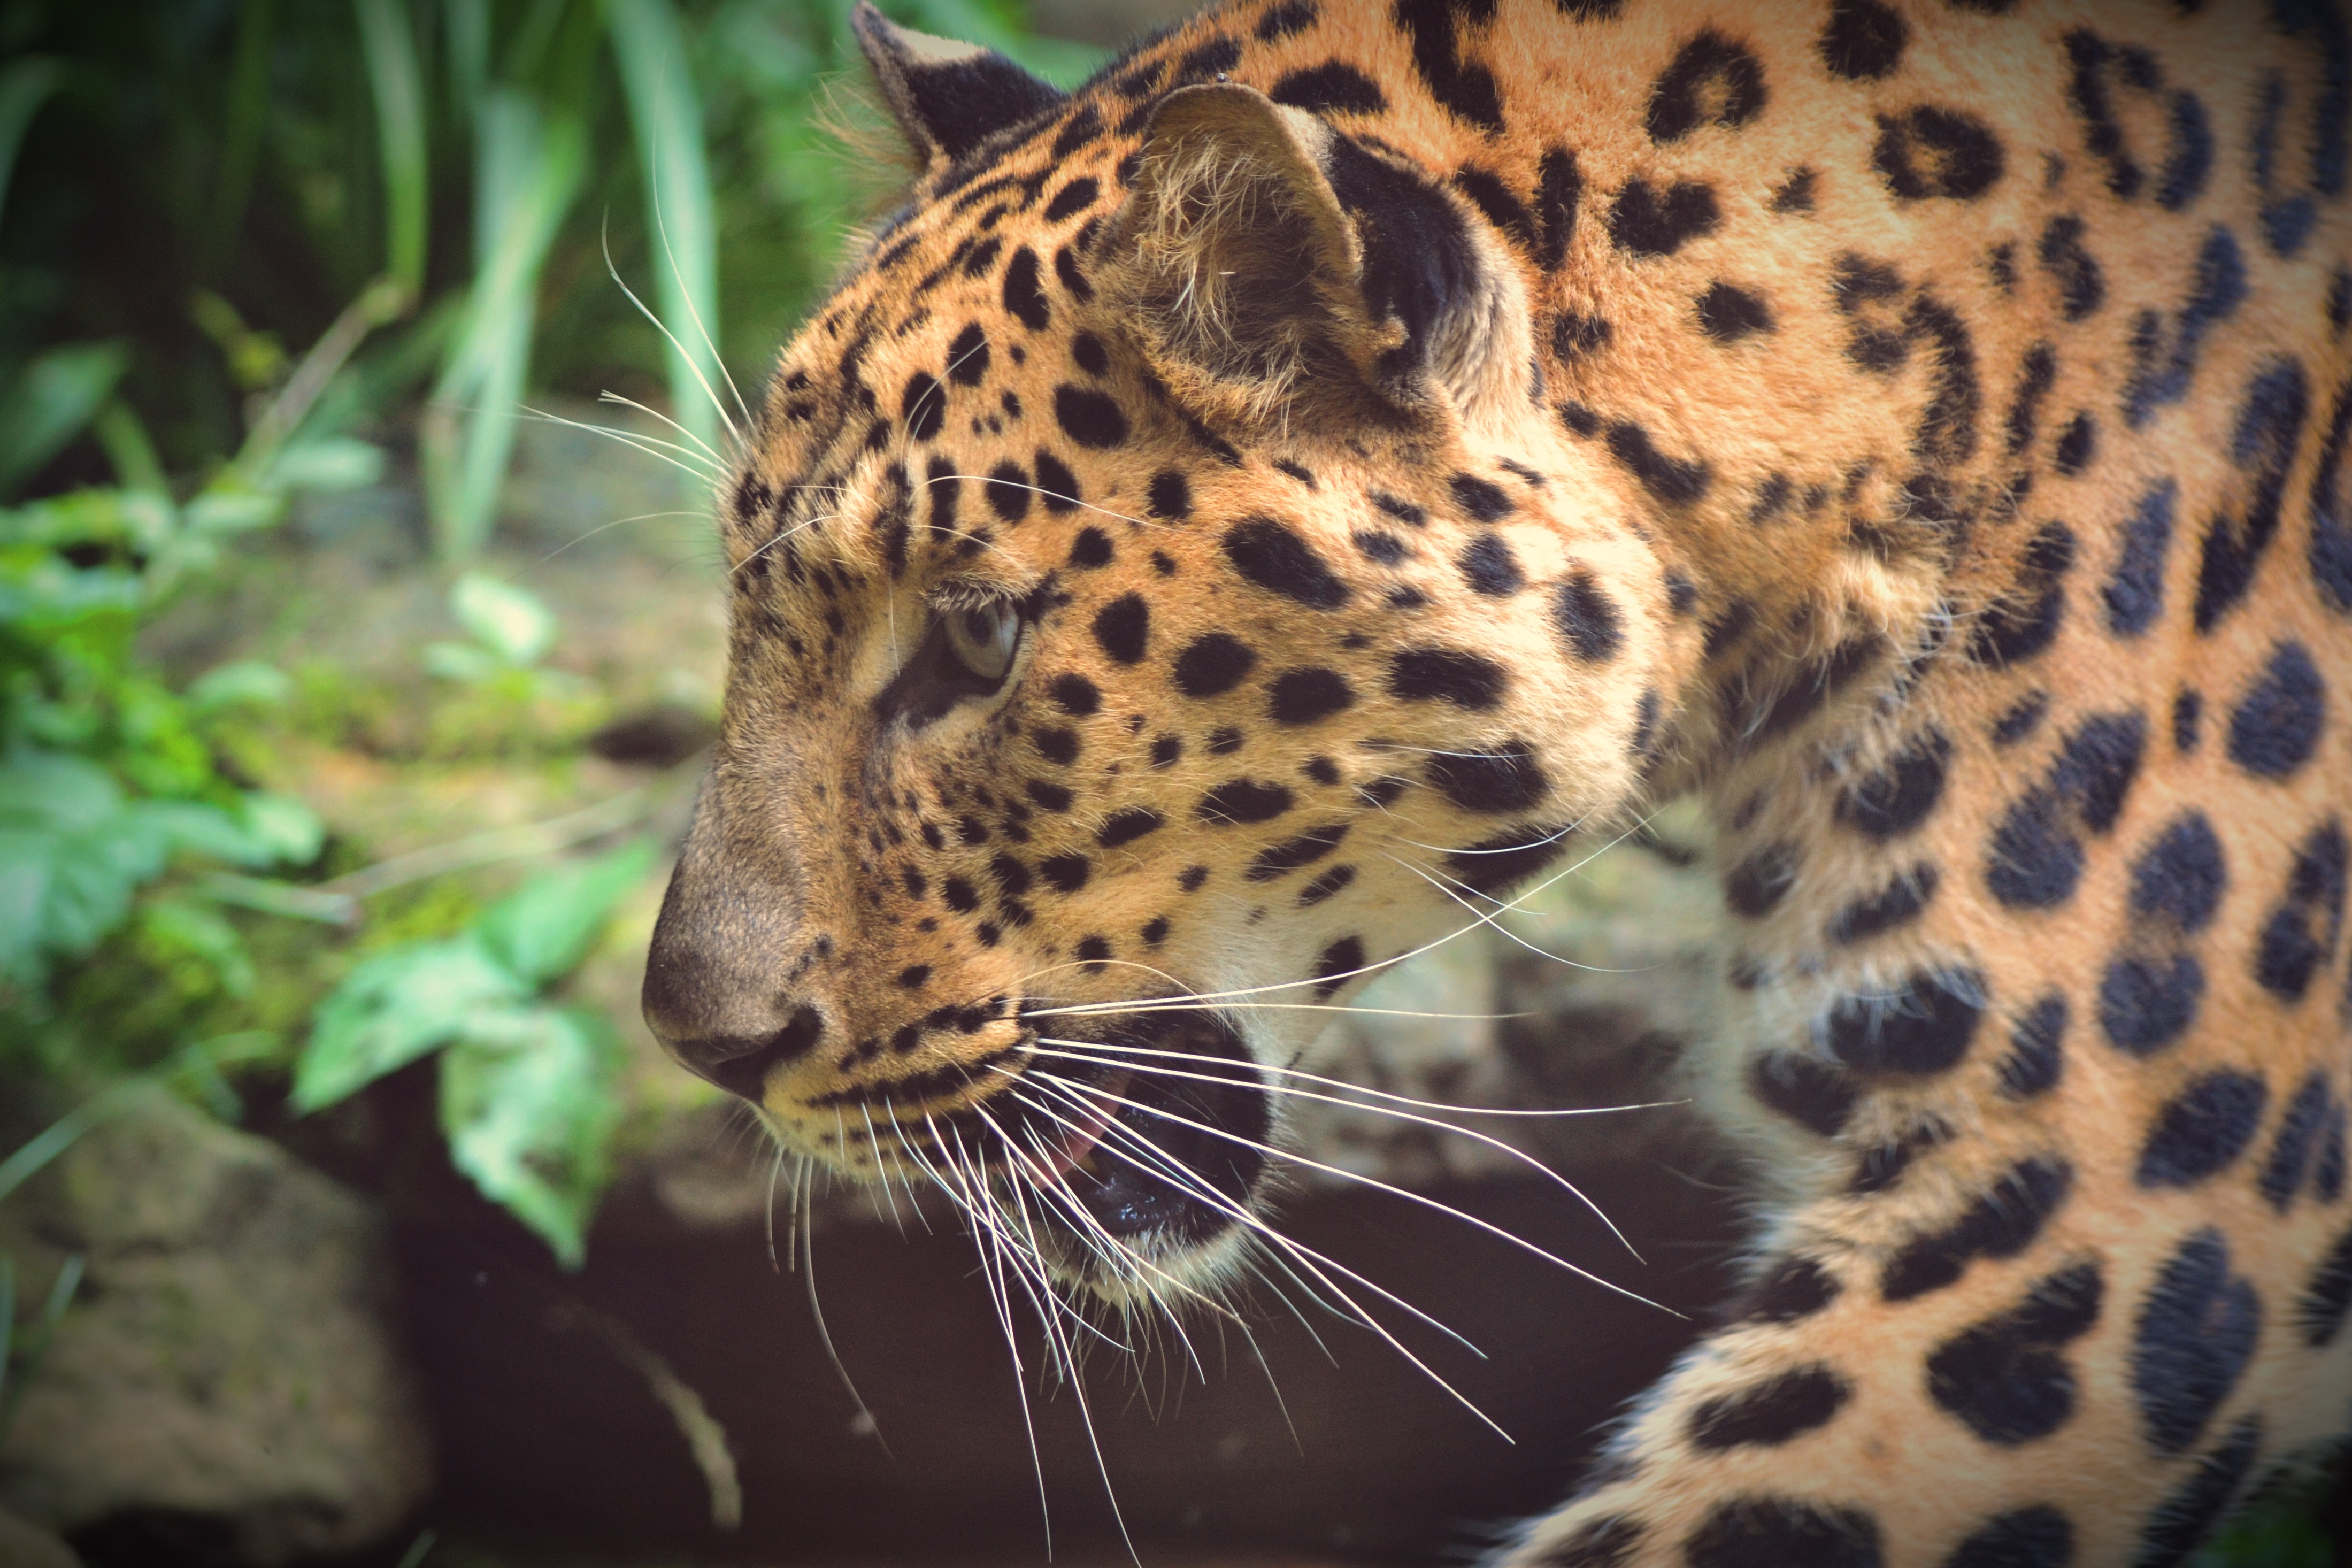
nature, wilderness, animal, male, wildlife, wild, zoo, cat, biology, rapid, mammal, predator, fauna, leopard, close up, wild animal, whiskers, animals, beast, vertebrate, jaguar, hunter, dangerous, organism, big cats, javan leopard, cat like mammal